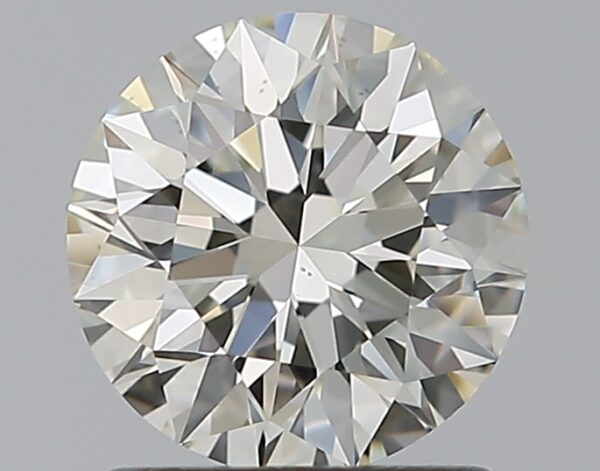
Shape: round
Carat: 1.01
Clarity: VS1
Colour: K
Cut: EX
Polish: EX
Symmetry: EX
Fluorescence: F
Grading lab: GIA
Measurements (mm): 6.42 x 6.45 x 4.03